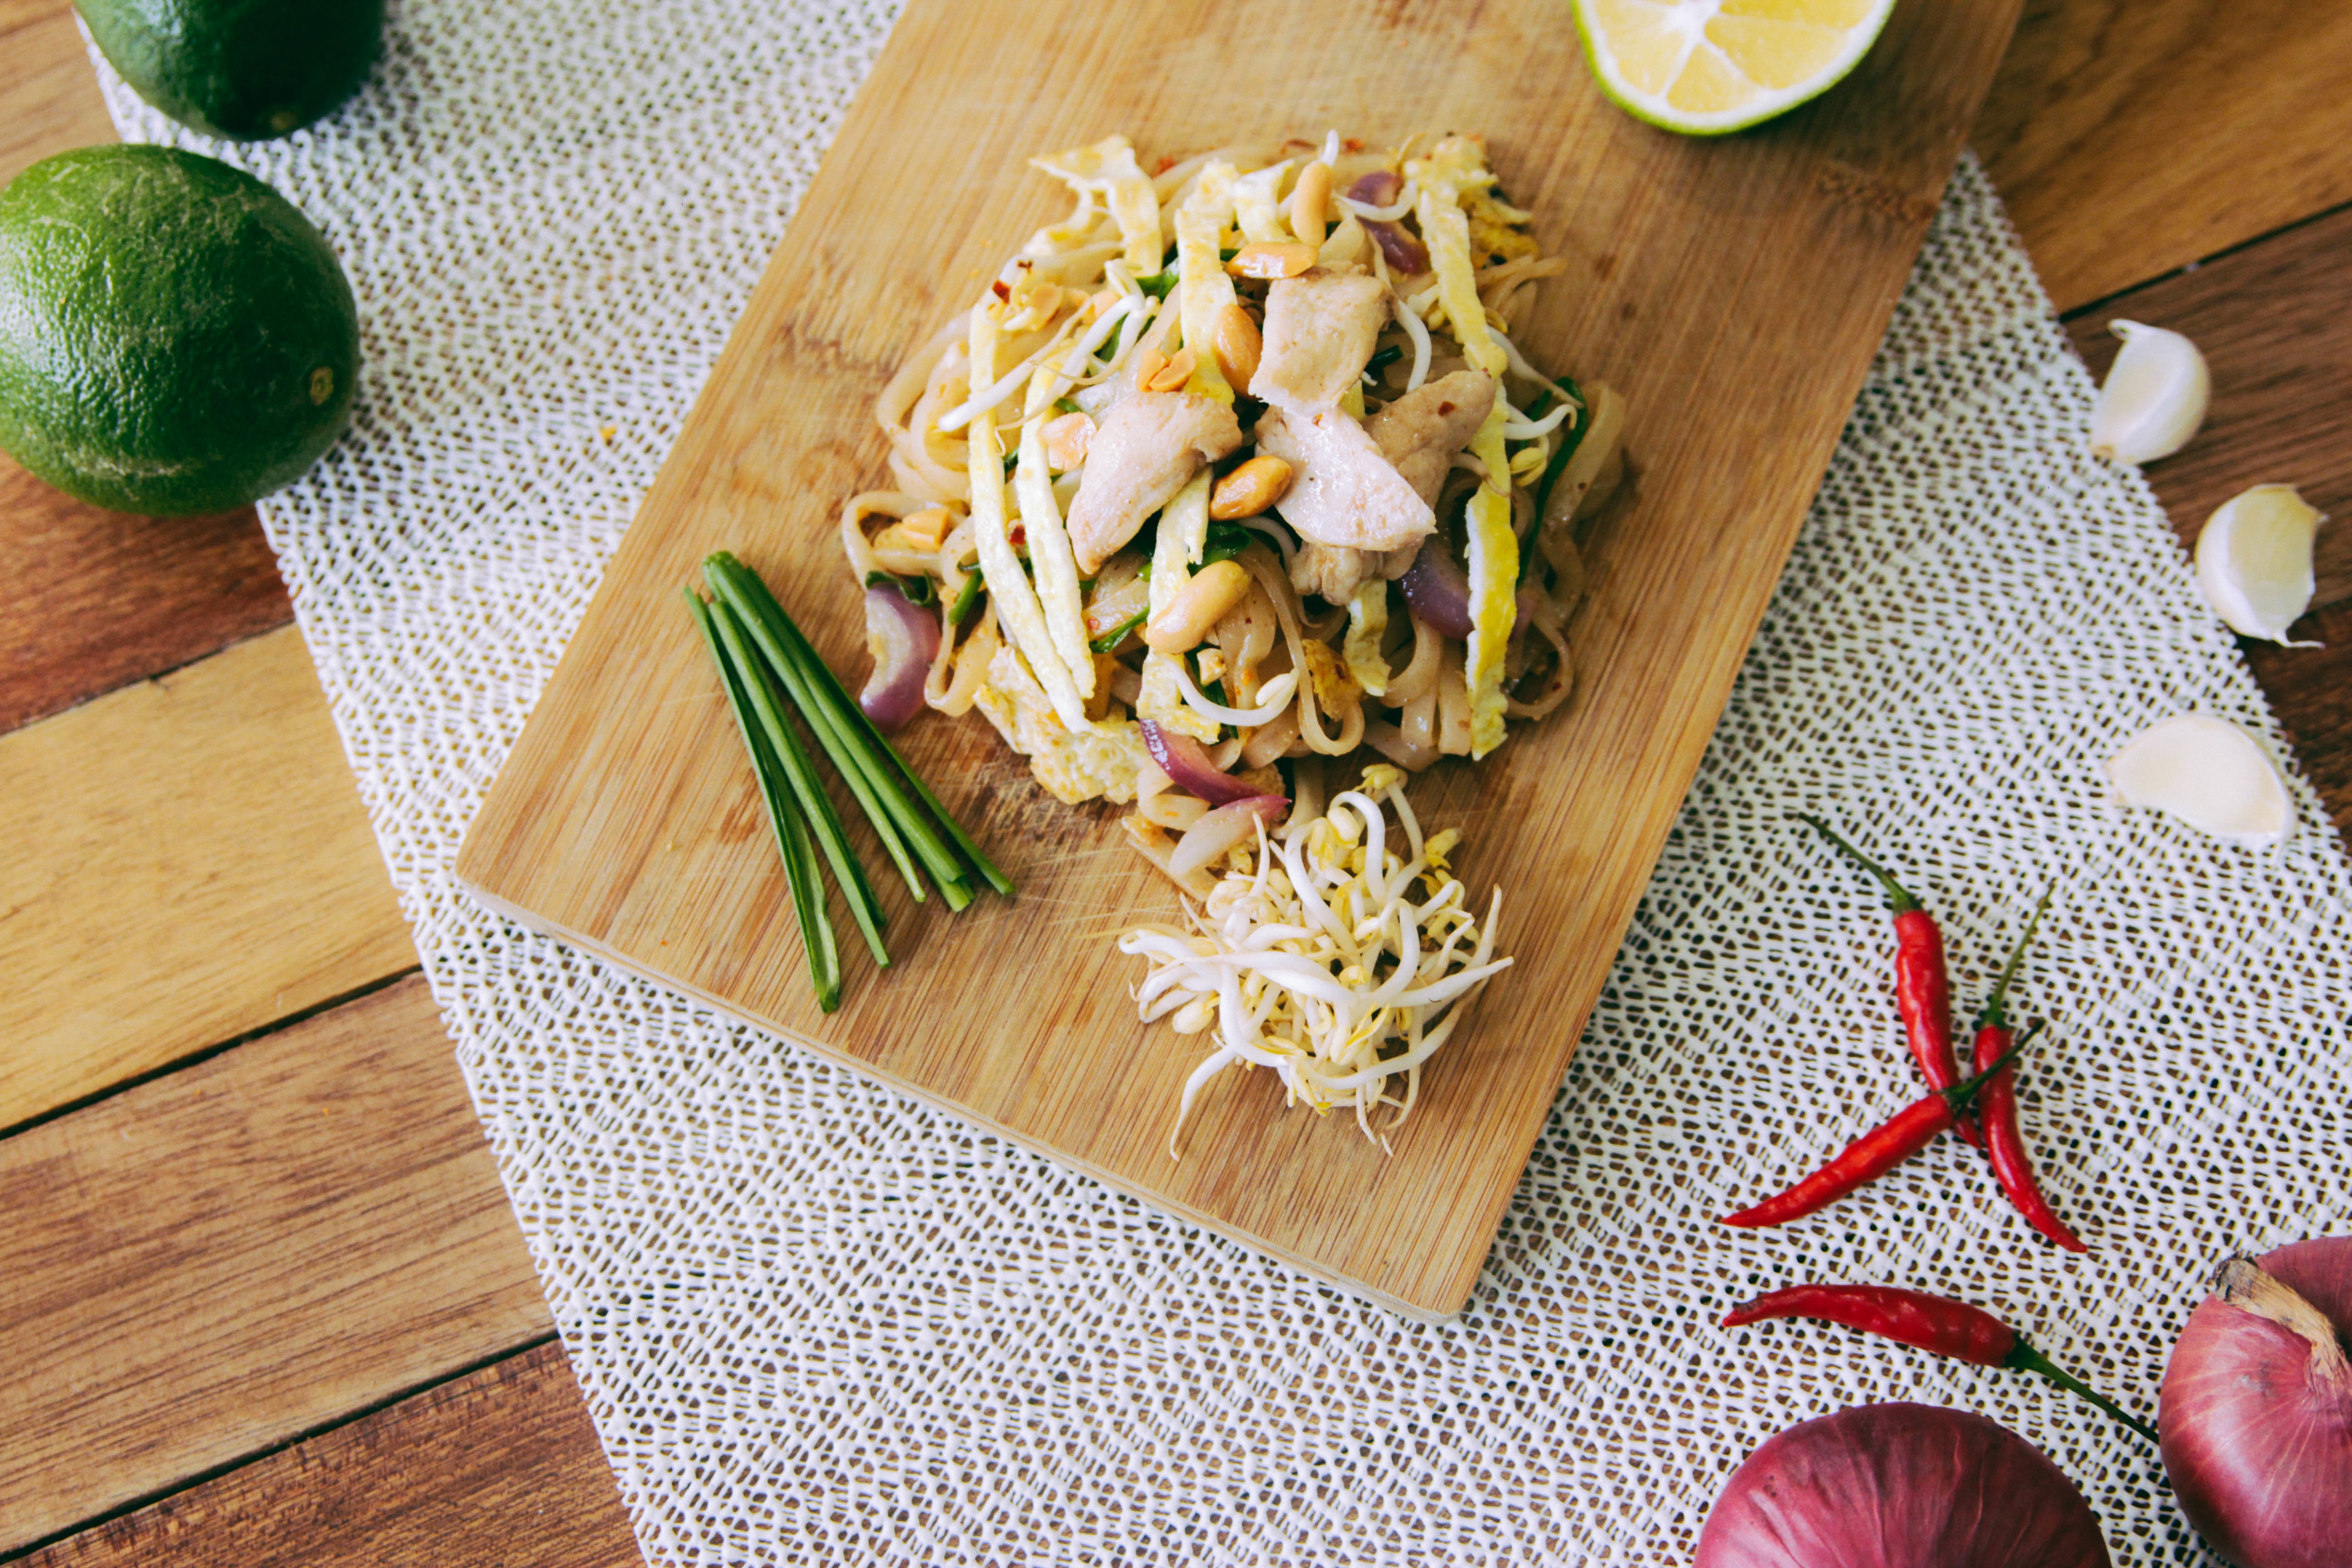
table, plant, fruit, dish, meal, food, produce, vegetable, natural, kitchen, breakfast, cuisine, health, vegetables, fruits, ingredients, flowering plant, land plant, kuizine